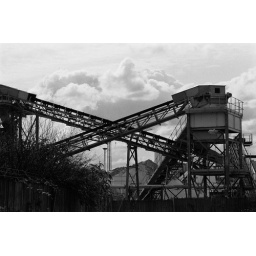
Aggregate plant over fence